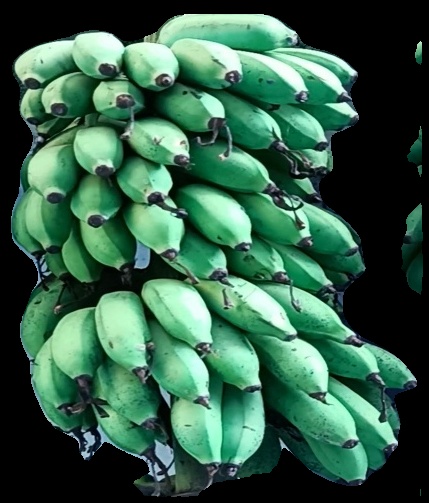
Variety: rasbale
Grade: grade2